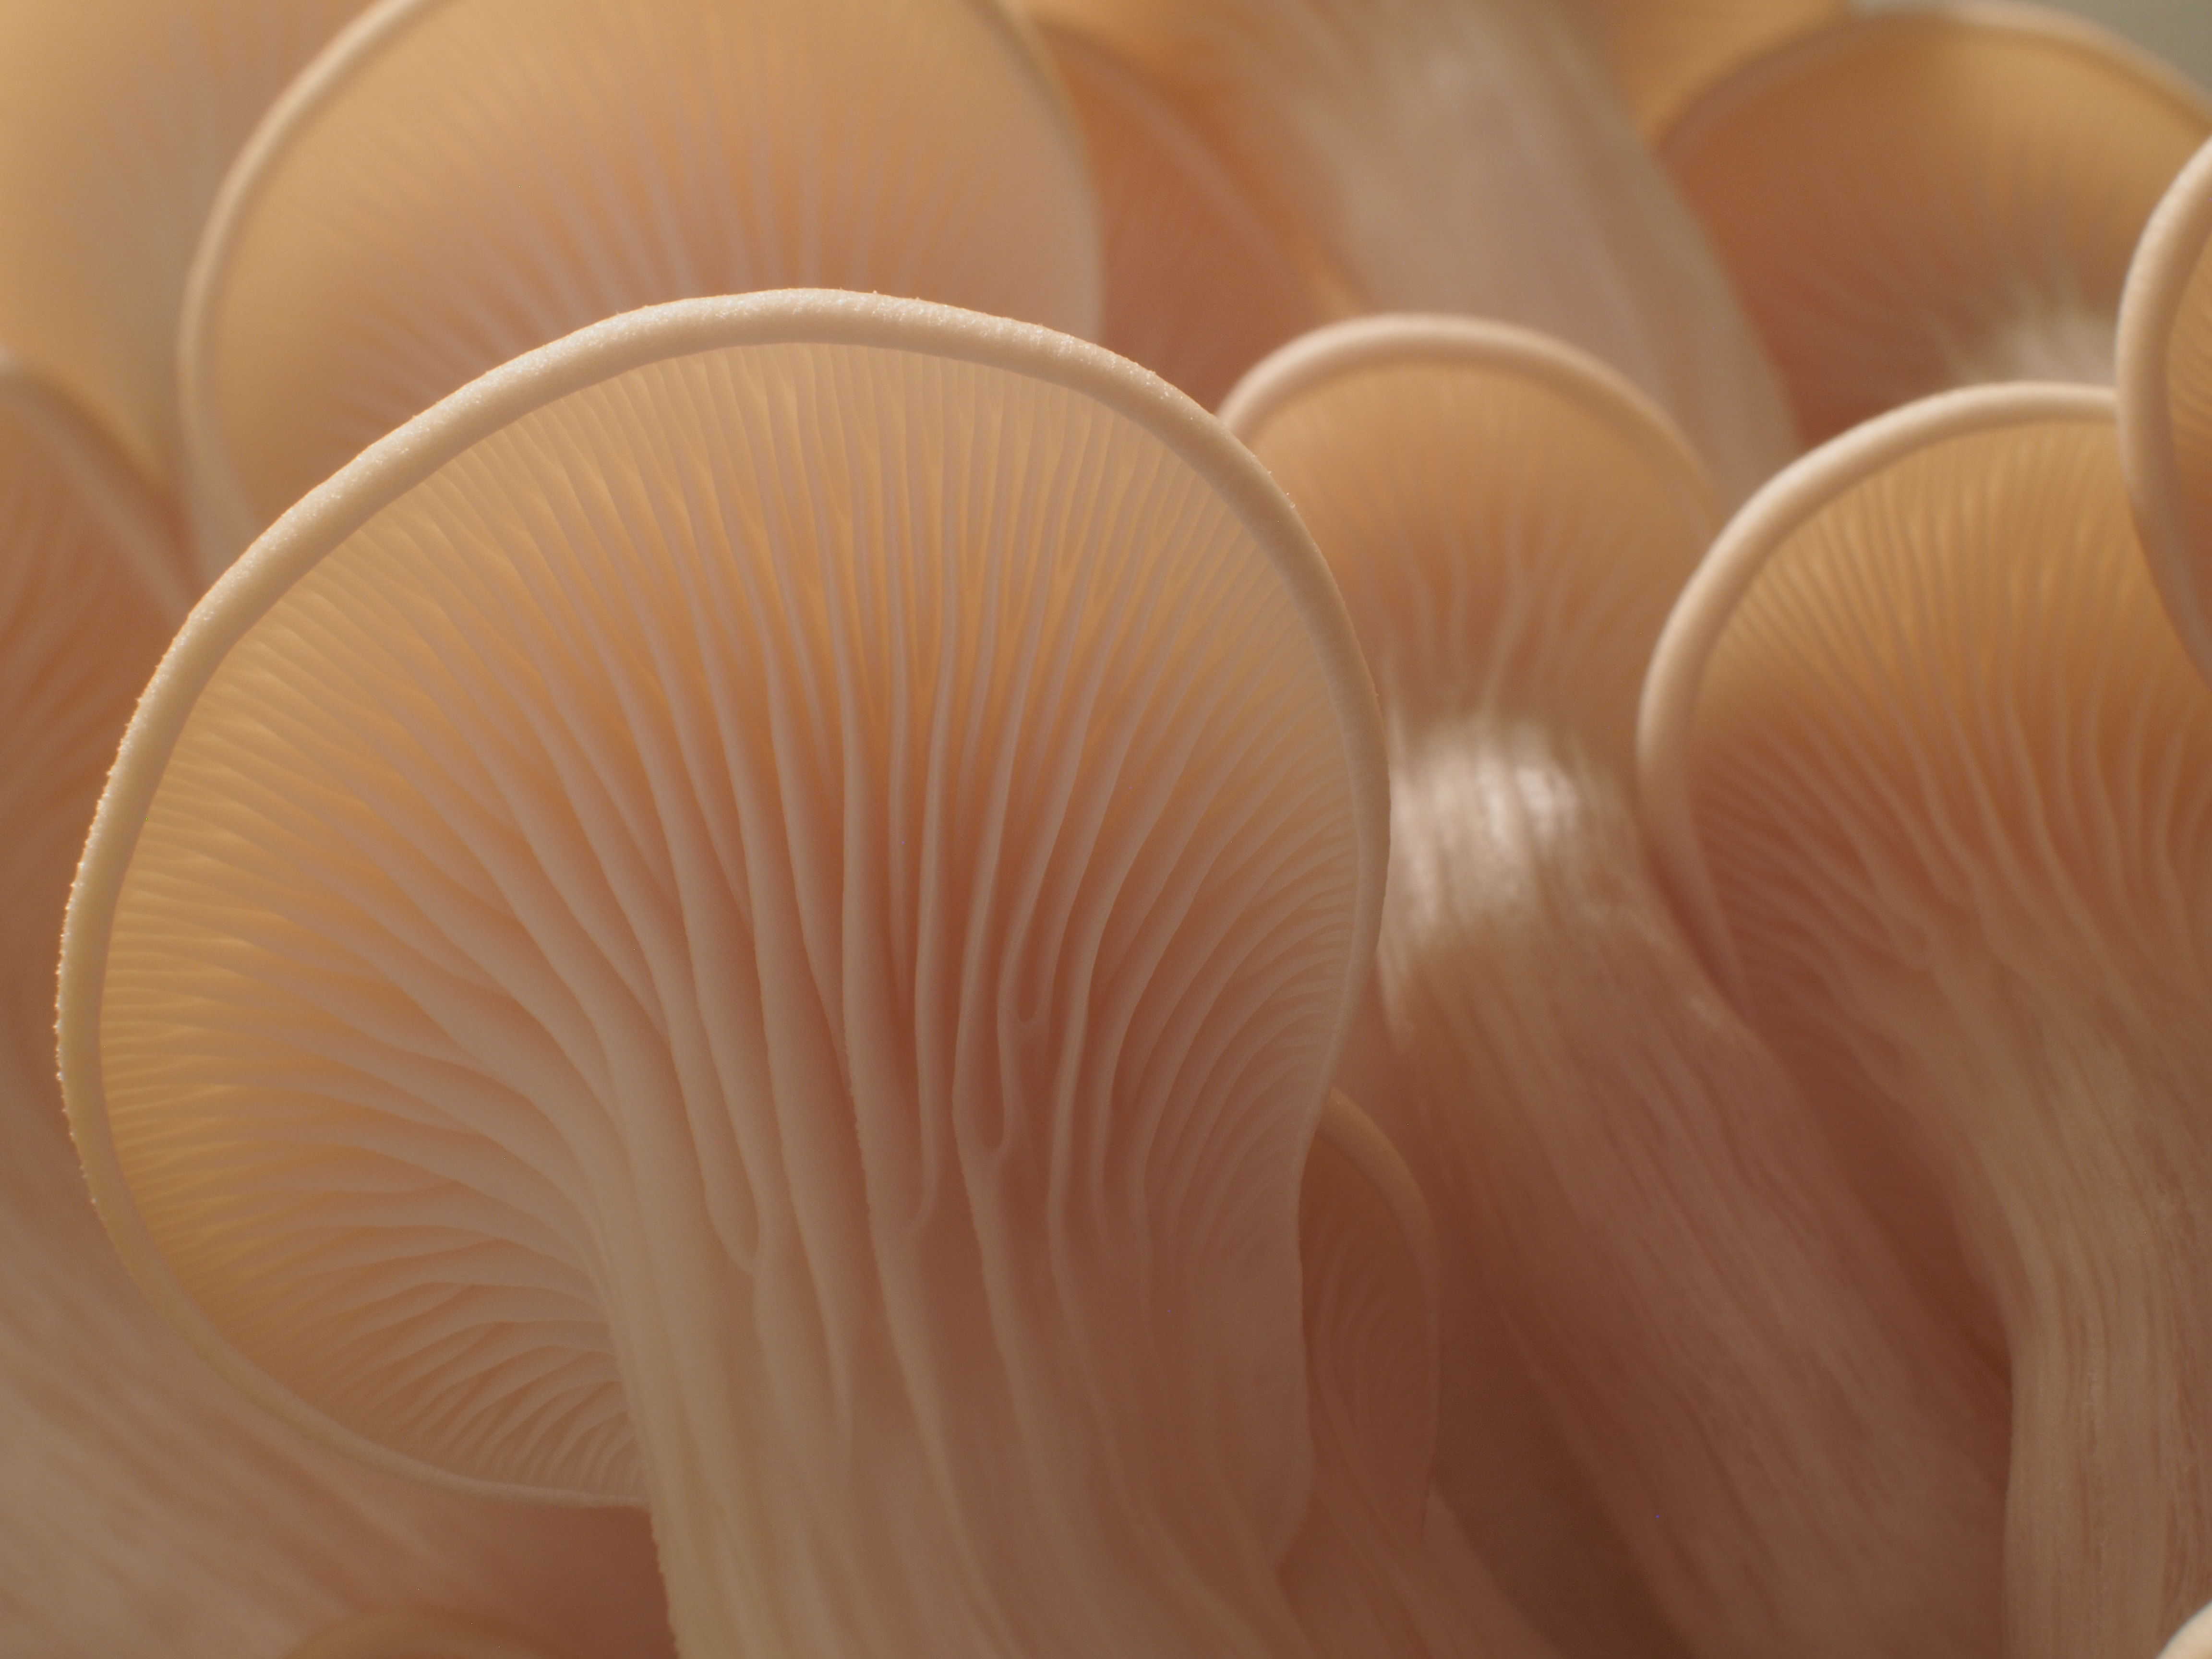
hand, wood, petal, ear, circle, close up, cool image, organ, macro photography